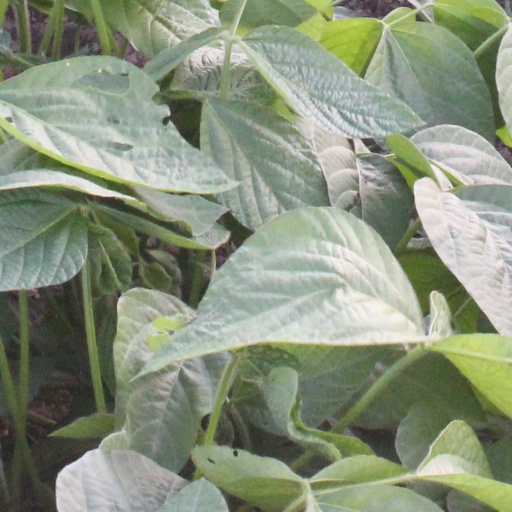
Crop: soybean